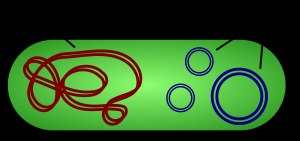
Plasmid
2. plasmider, 1. bakteriel DNA
Plasmid er et lille stykke enkelt- eller dobbelt-strenget DNA som i en bakterie eller encellet prokaryot kan kopieres uafhængigt af cellens replikation. Under bakteriel konjugation overføres et enkeltstrenget plasmid fra en donorcelle til en modtager, hvorefter hver enkeltstreng bliver resyntetiseret til et dobbeltsrenget plasmid i både donor og modtager. Et plasmid kan være cirkulært og kan for eksempel indeholde gener for antibiotikaresistens. Har en bakteriecelle dette plasmid er bakterien resistent. Bakterien kan kopiere og overføre plasmidet til andre bakterier så også de bliver antibiotikaresistente.